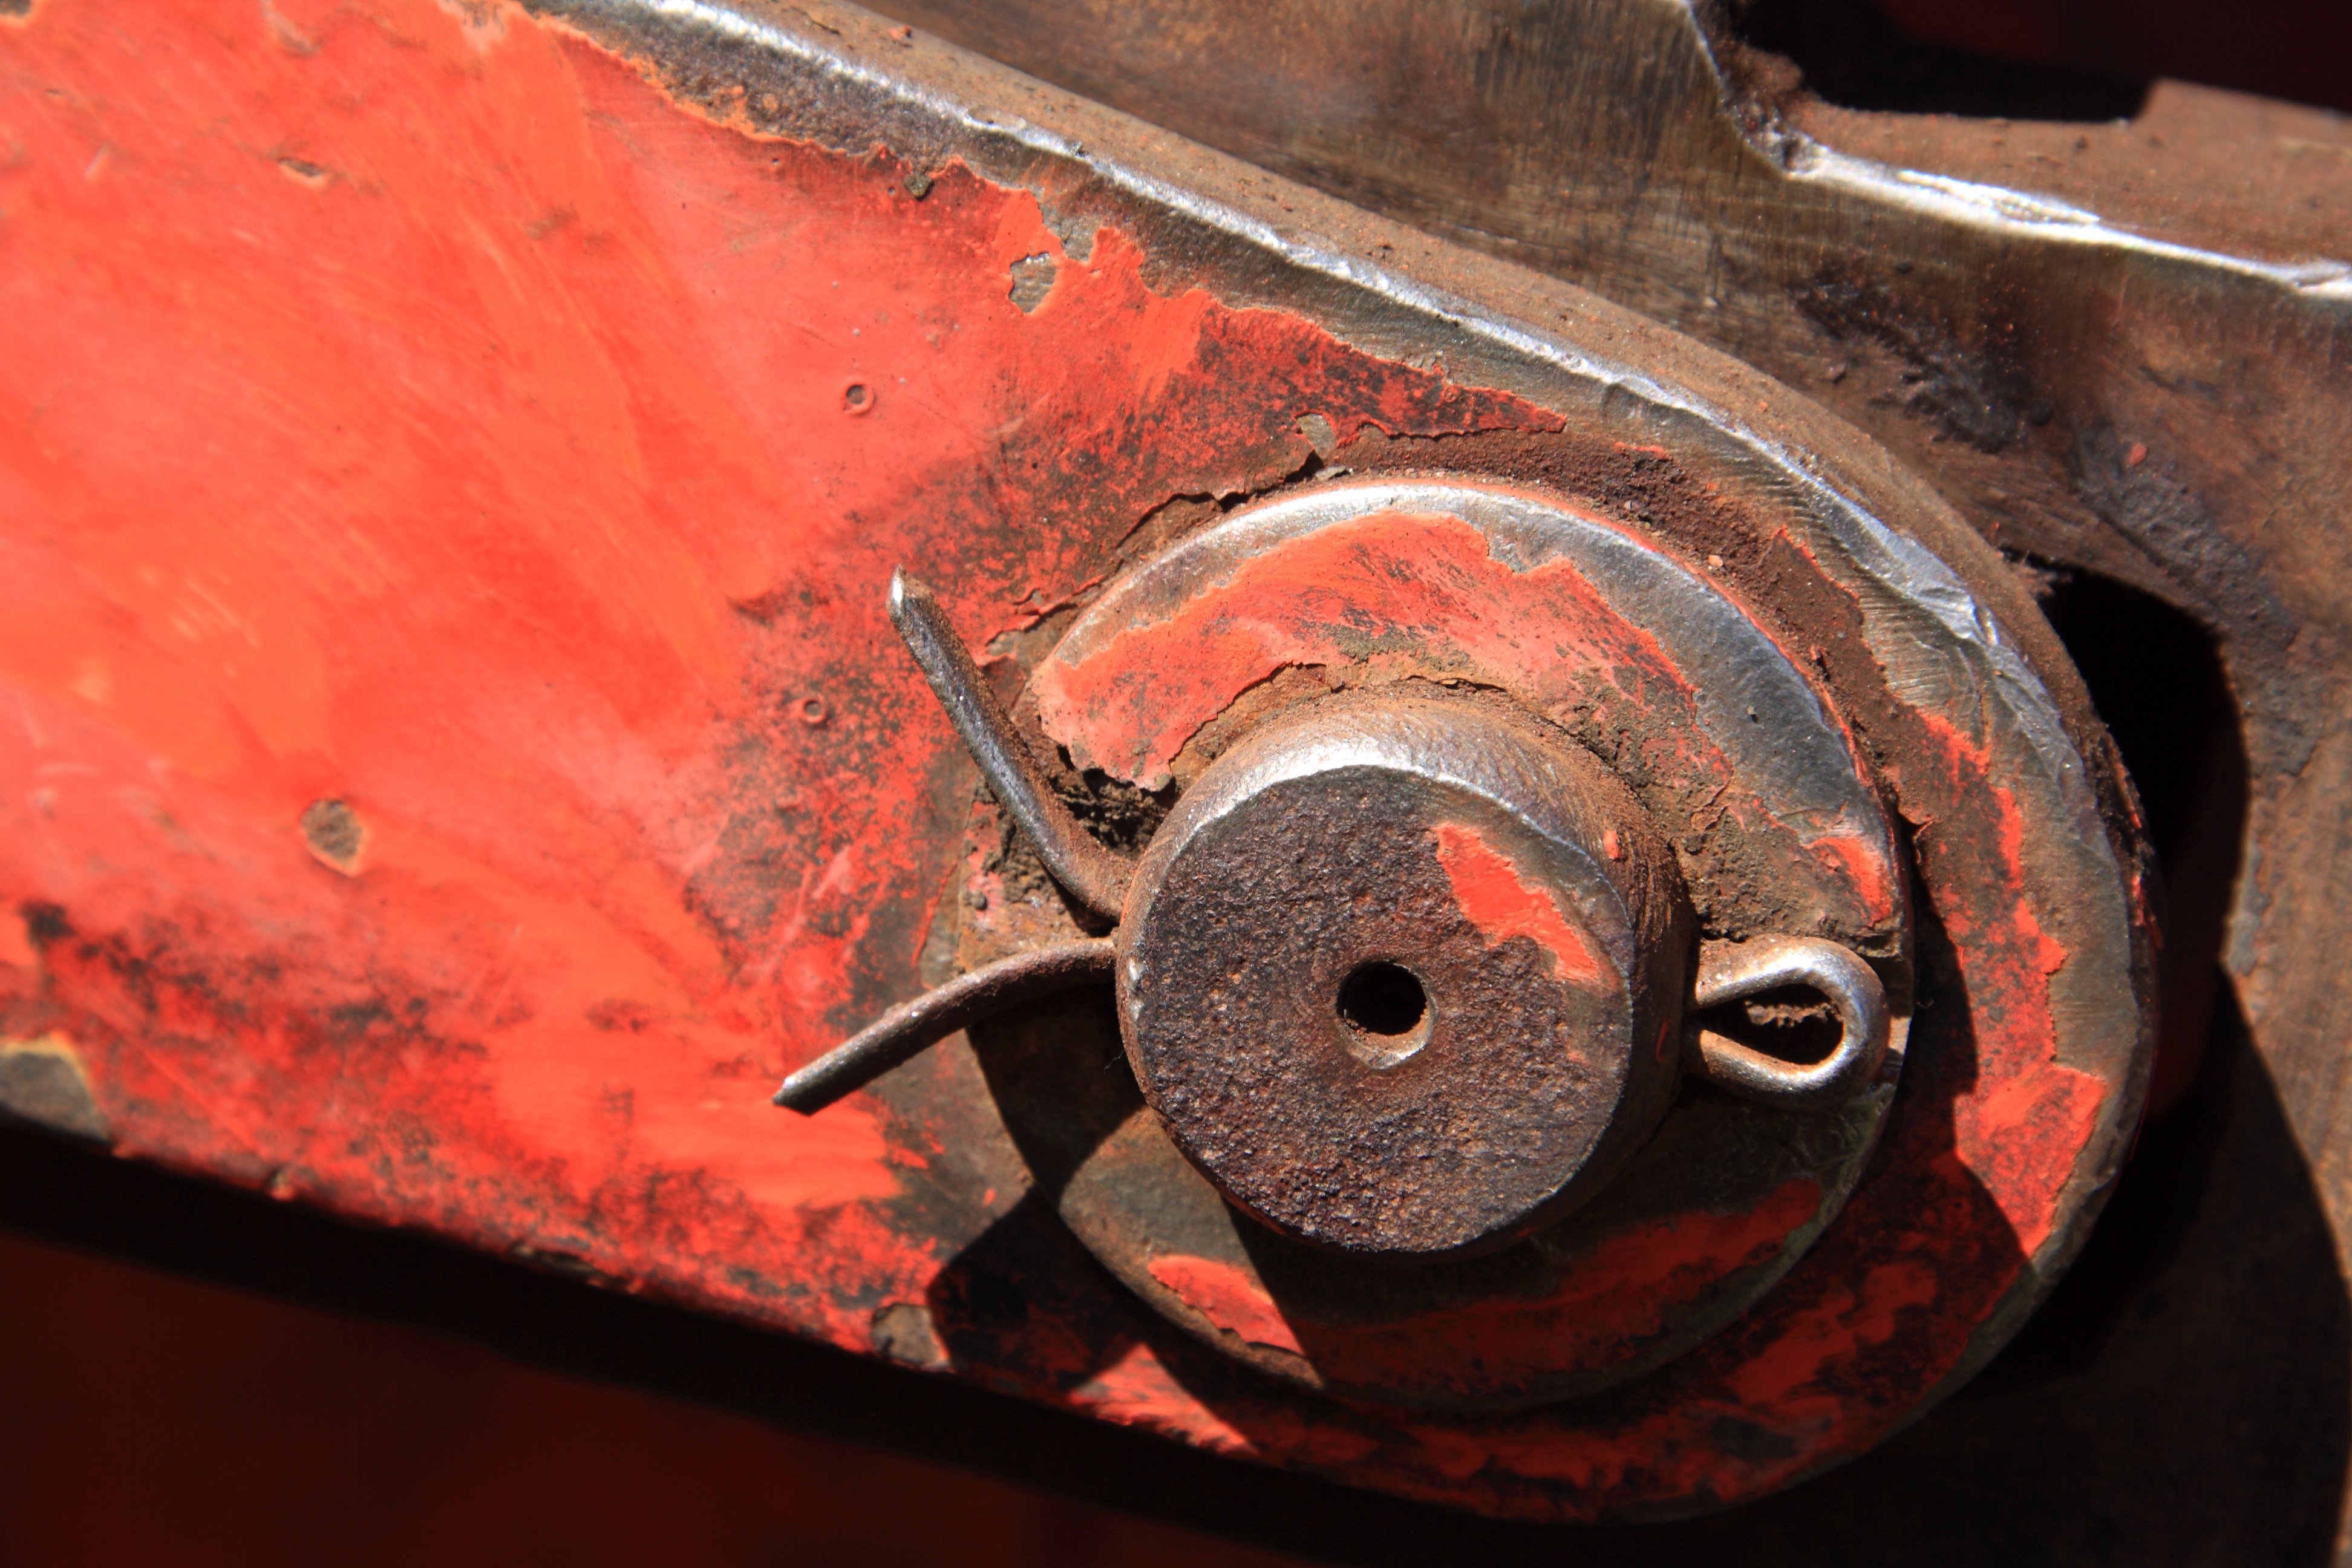
wheel, steam, red, museum, locomotive, pin, safety, germany, coupling, connection, steam locomotive, hermekeil, damphlok